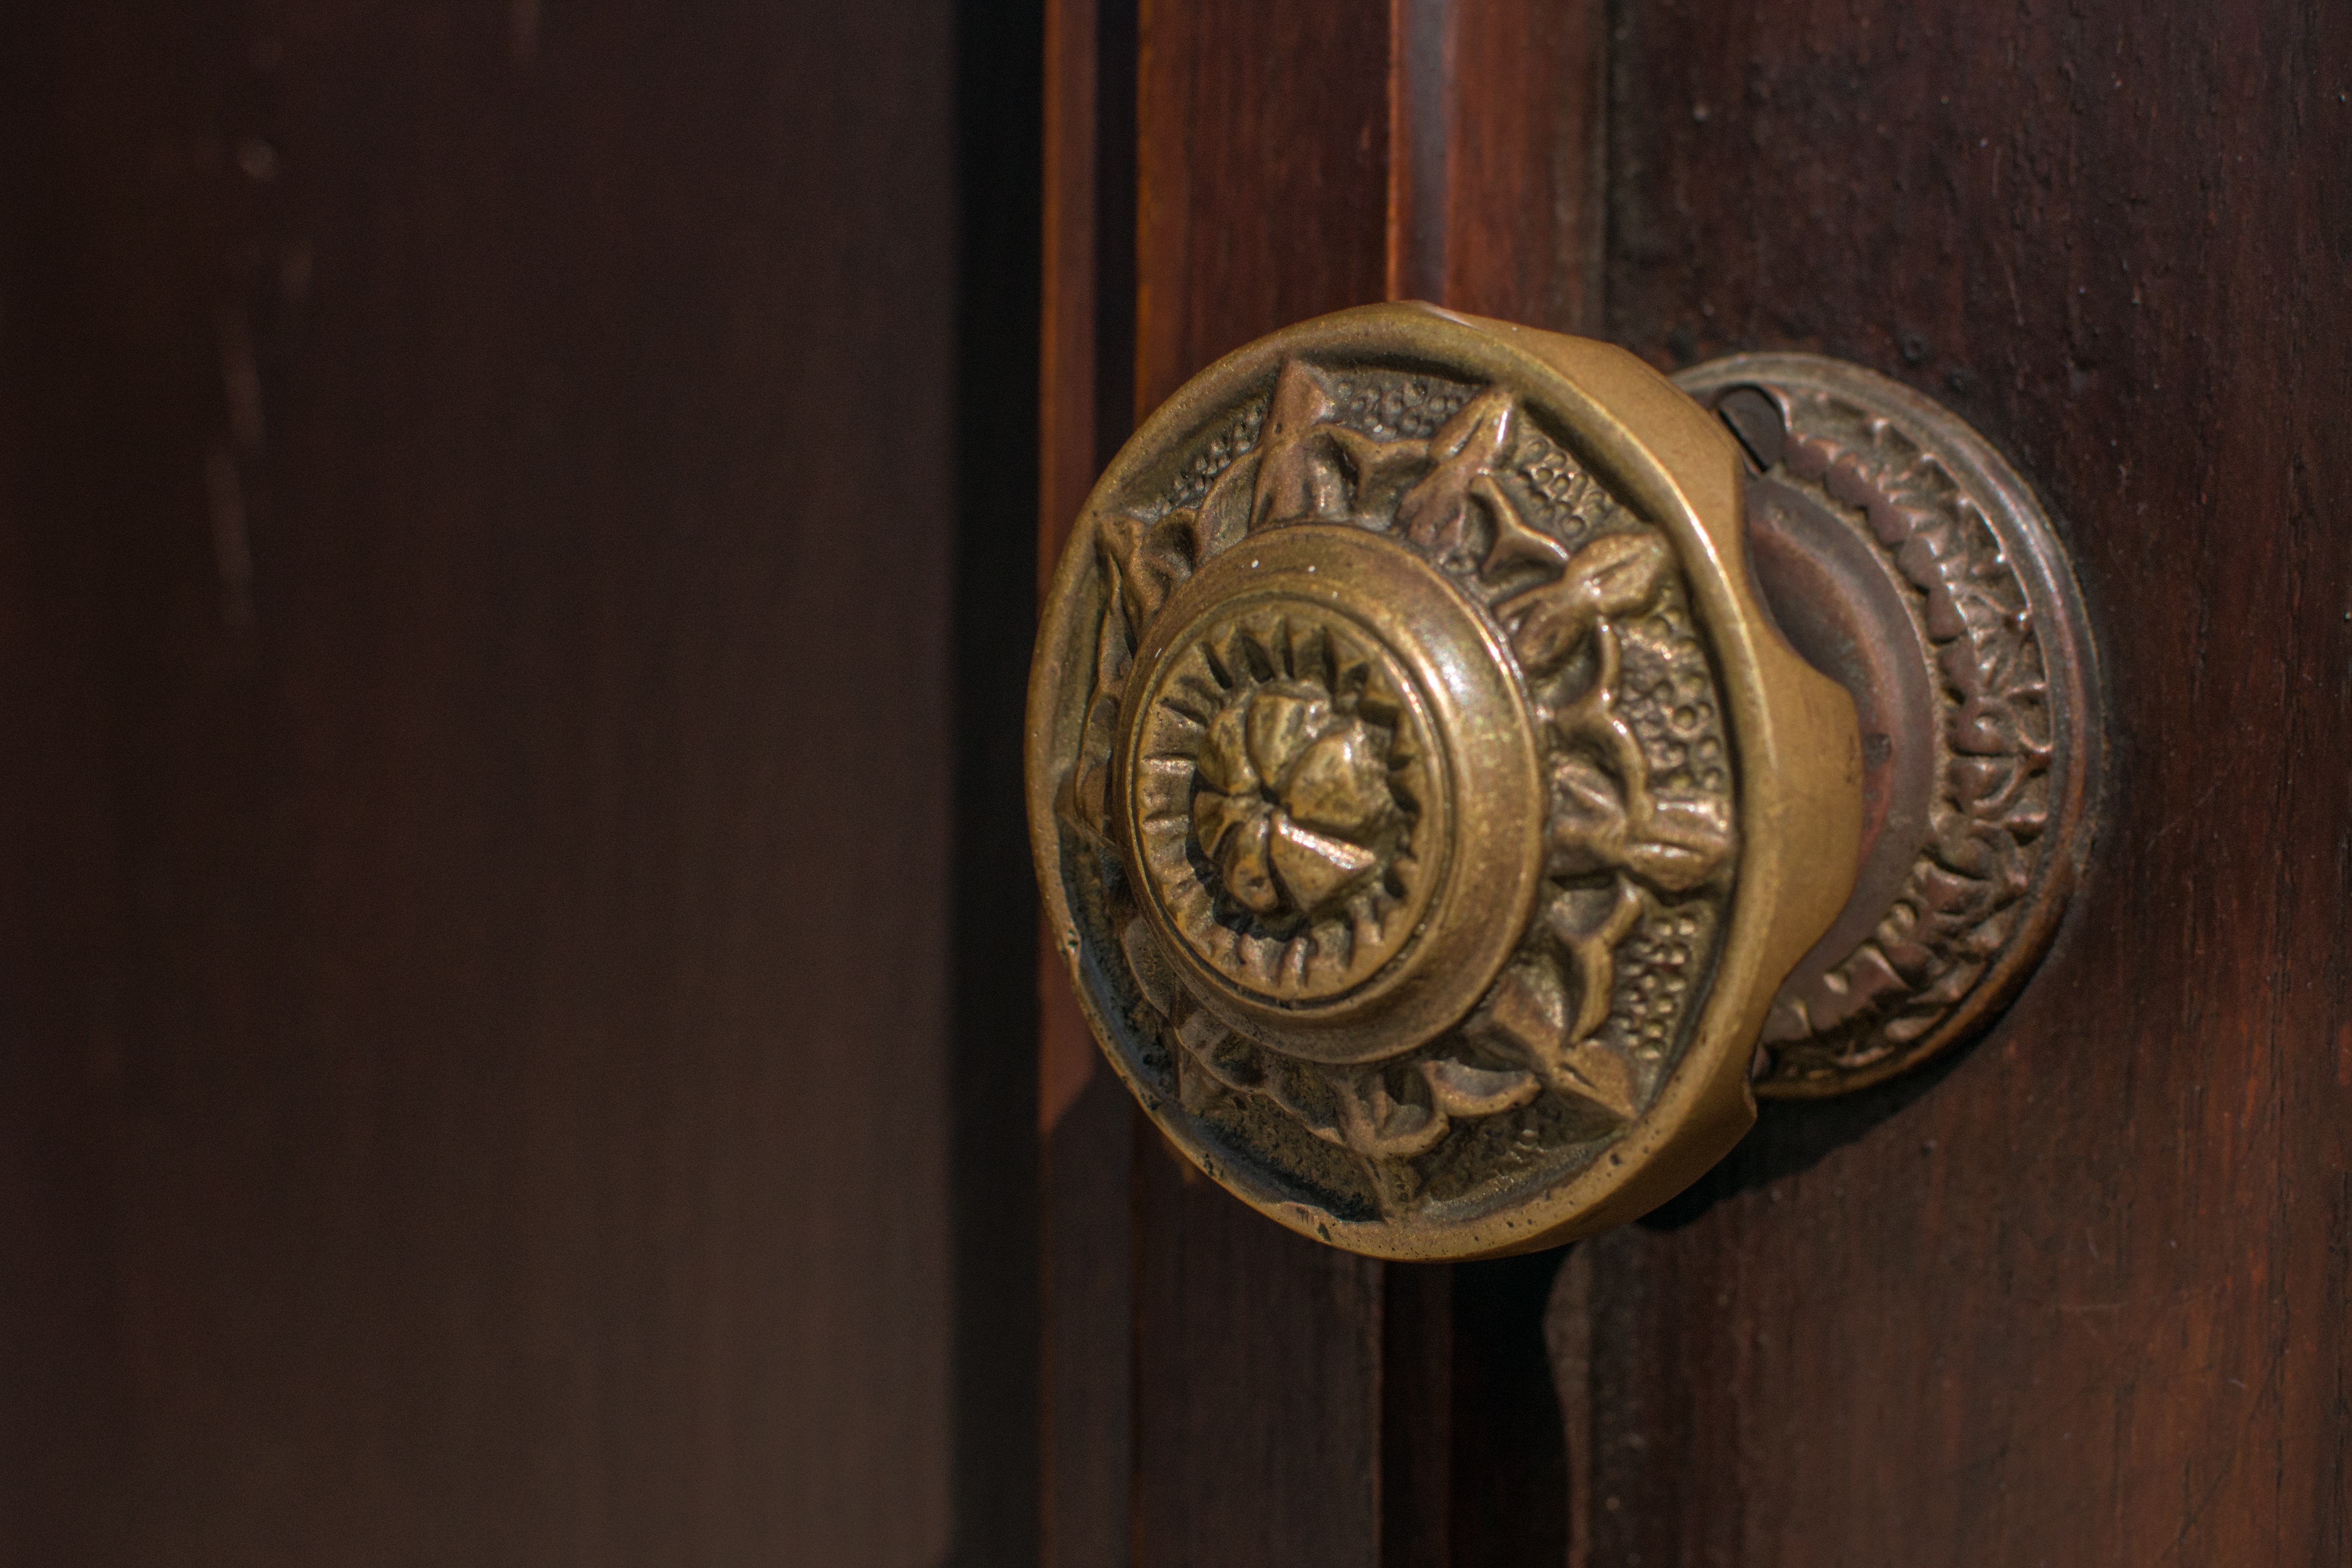
weapon, carving, man made object